The Collegian (film)

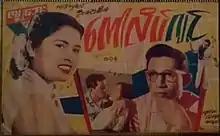
poster

The Collegian is a 1959 Burmese black-and-white drama film, directed by Chin Sein starring Collegian Ne Win and Myint Myint Khin.